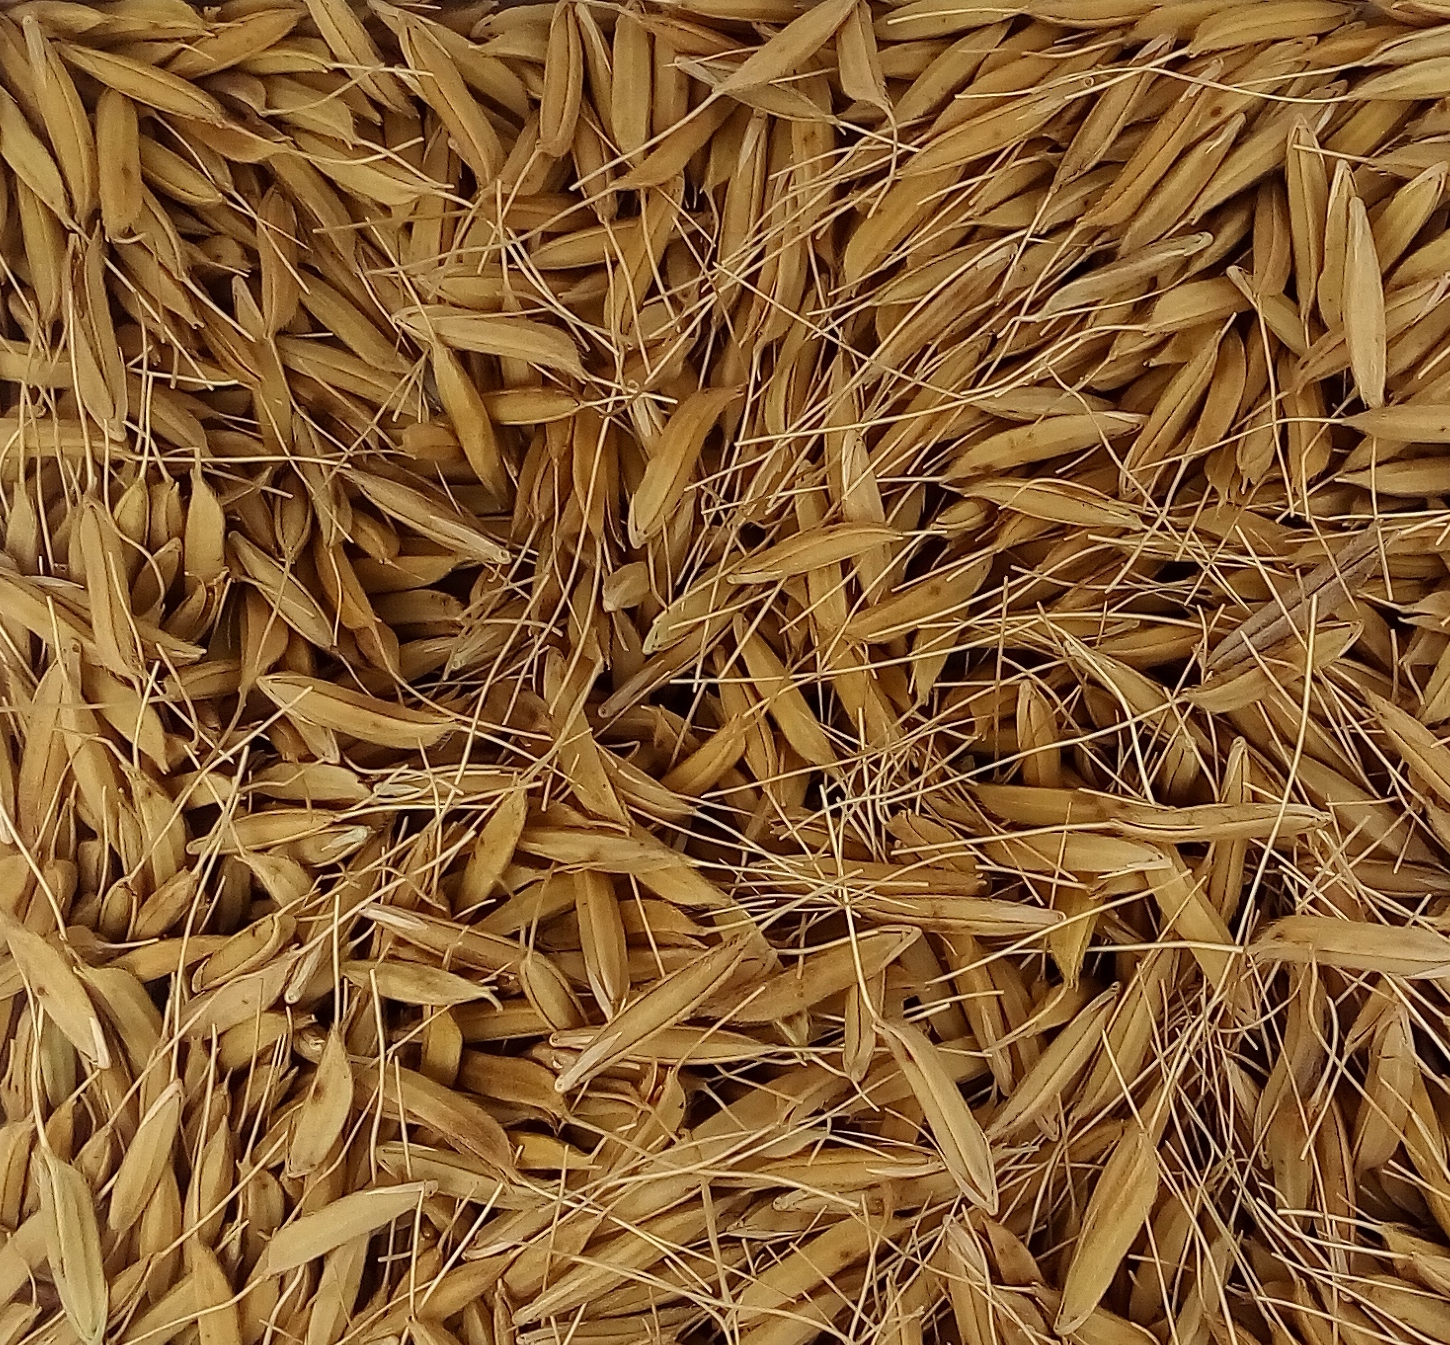
Rice seed variety: PB_6